Třešť

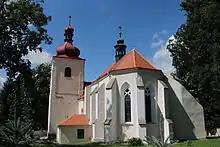
Church of Saint Martin

The first written mention is from 1349, when the Church of Saint Martin was documented. Třešť was originally a small parish village on the crossroads of two trade routes. Since its establishment, the Jewish community has been in Třešť.